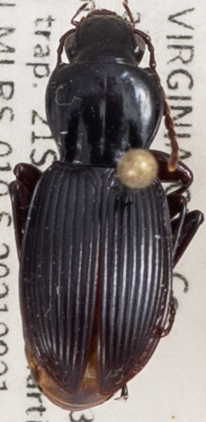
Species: Pterostichus tristis
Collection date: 2021-09-21
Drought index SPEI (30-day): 1.46
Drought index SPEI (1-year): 0.688
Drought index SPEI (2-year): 1.69